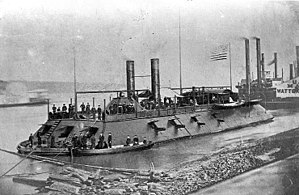
Panserskib / De første panserskibe / De første søslag mellem panserskibe: Den amerikanske borgerkrig
USS Cairo, et eksempel på en pansret kanonbåd af City-klassen
Et panserskib var et dampdrevet krigsskib fra anden halvdel af det 19. århundrede, beskyttet af panserplader af jern eller stål.